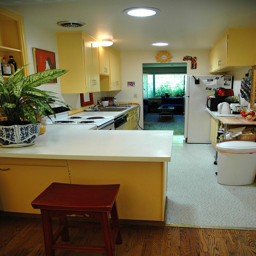
A kitchen with white floors and yellow cabinets.
The potted plant in on the counter of a kitchen.
A kitchen counter that has a stool next to it.
a kitchen with some appliances inside of it
The view of a kitchen with a stove, refrigerator and bar.